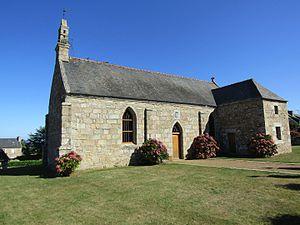
La chapelle Saint-Guénolé de Trévou-Tréguignec
Trévou-Tréguignec [tʁevu tʁeviɲɛk] est une commune française située dans le Trégor, dans l'actuel département des Côtes-d'Armor, en Bretagne.